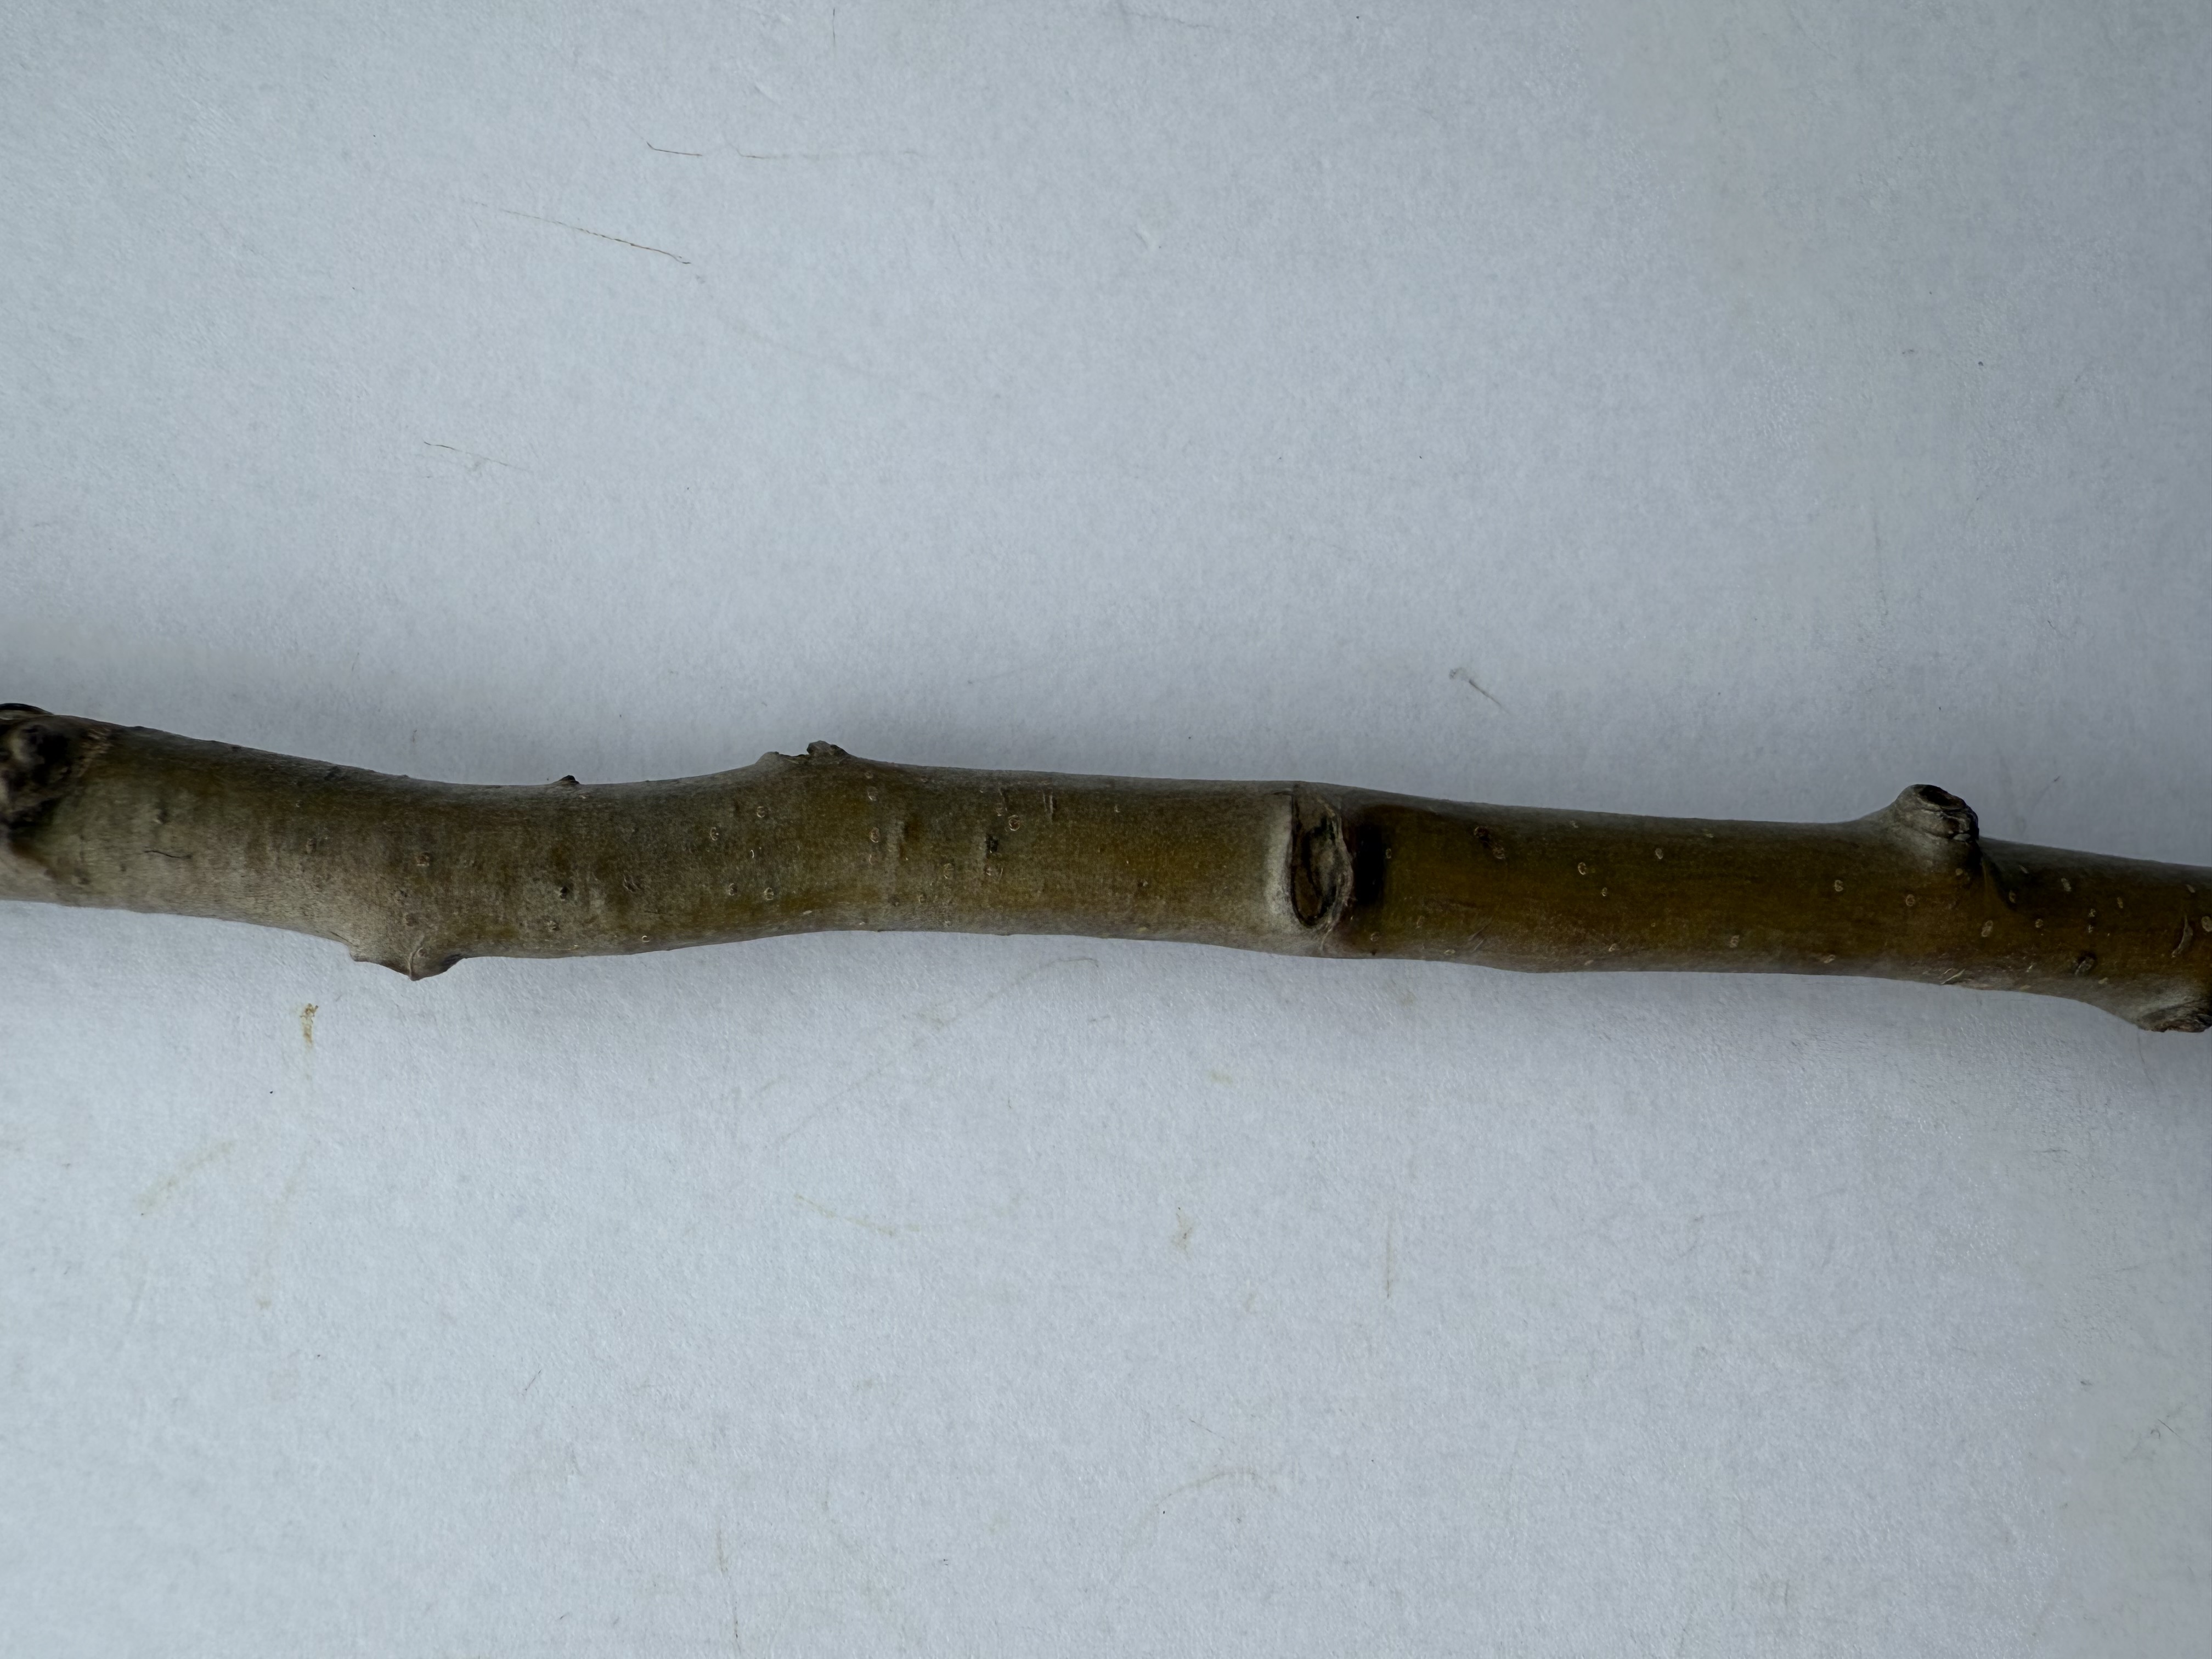
Variety: Akca Pear